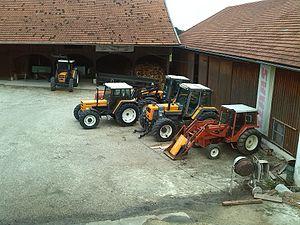
Renault Agriculture était la filiale de Renault spécialisée dans les équipements agricoles et cédée au groupe Claas, constructeur allemand, en 2003.